Florida State Seminoles

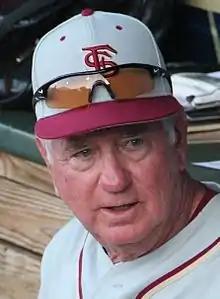
Mike Martin is the winningest coach in college baseball history with 2,029 wins.

Under the command of Head Coach No. 11 Mike Martin for forty years, Florida State is the second-winningest program in the history of college baseball. Since 1990, the Seminoles have had more 50 win seasons, been to more NCAA Tournaments and finished in the top 10 more than any other team in the country. Since 2000, FSU is the winningest program in college baseball with more victories and a higher winning percentage in the regular season than any other school. Despite their success, Florida State is still chasing their first CWS Championship, and has the most appearances in the CWS of any program yet to win a national title.